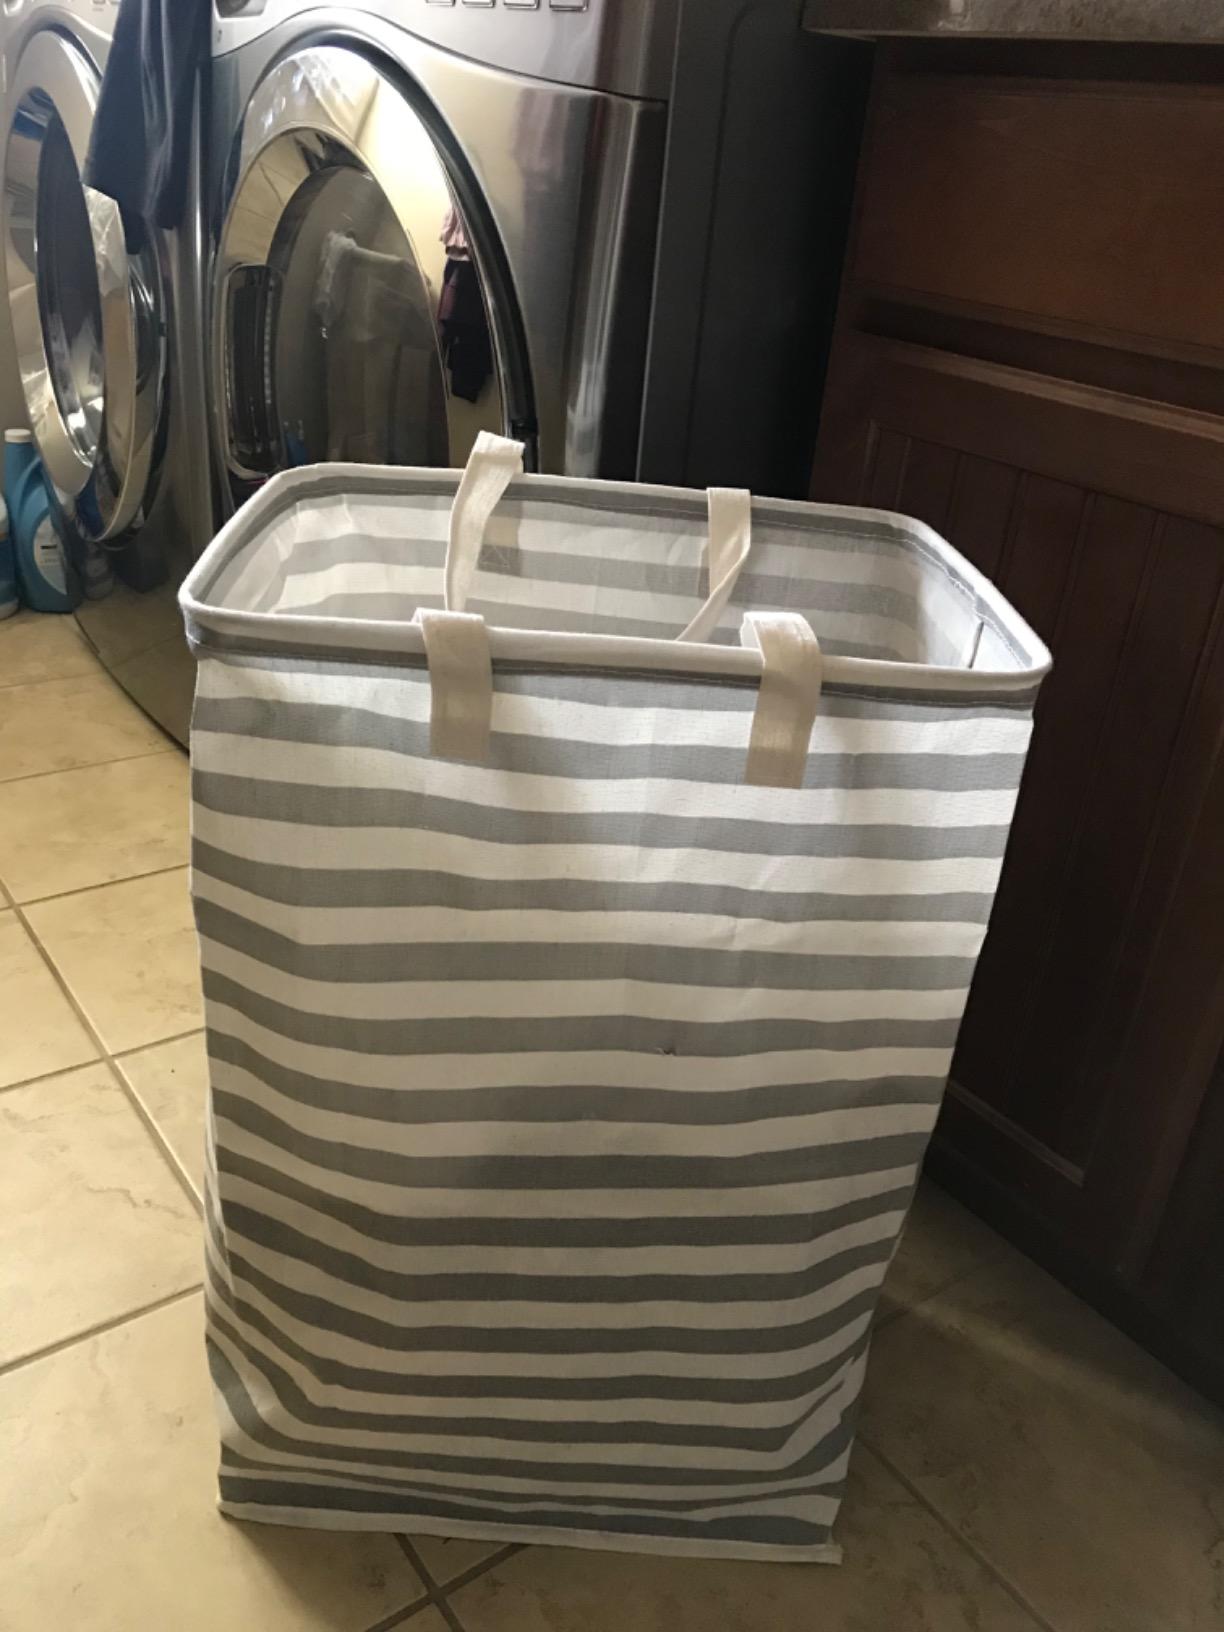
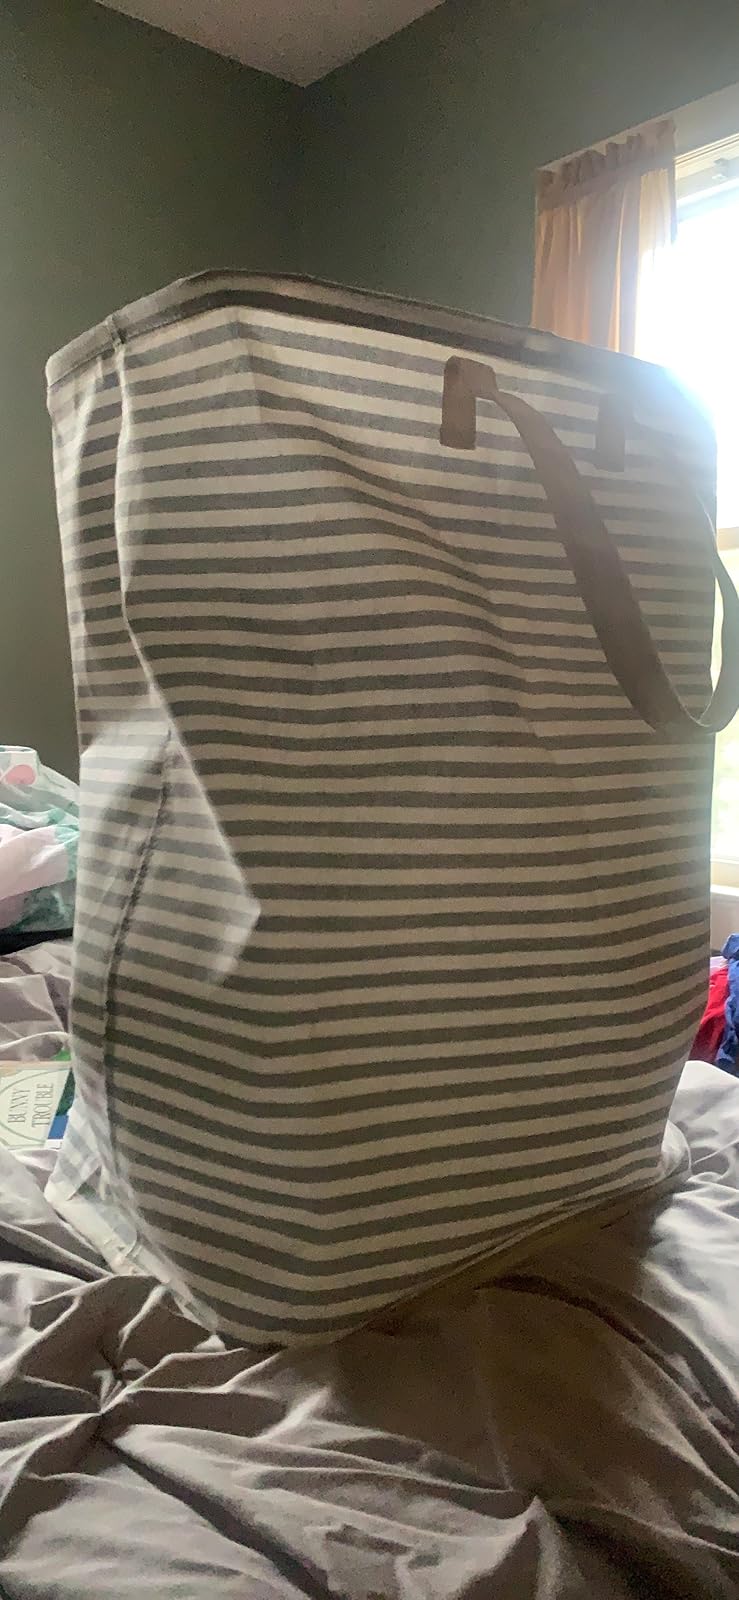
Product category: items_hamper
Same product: no